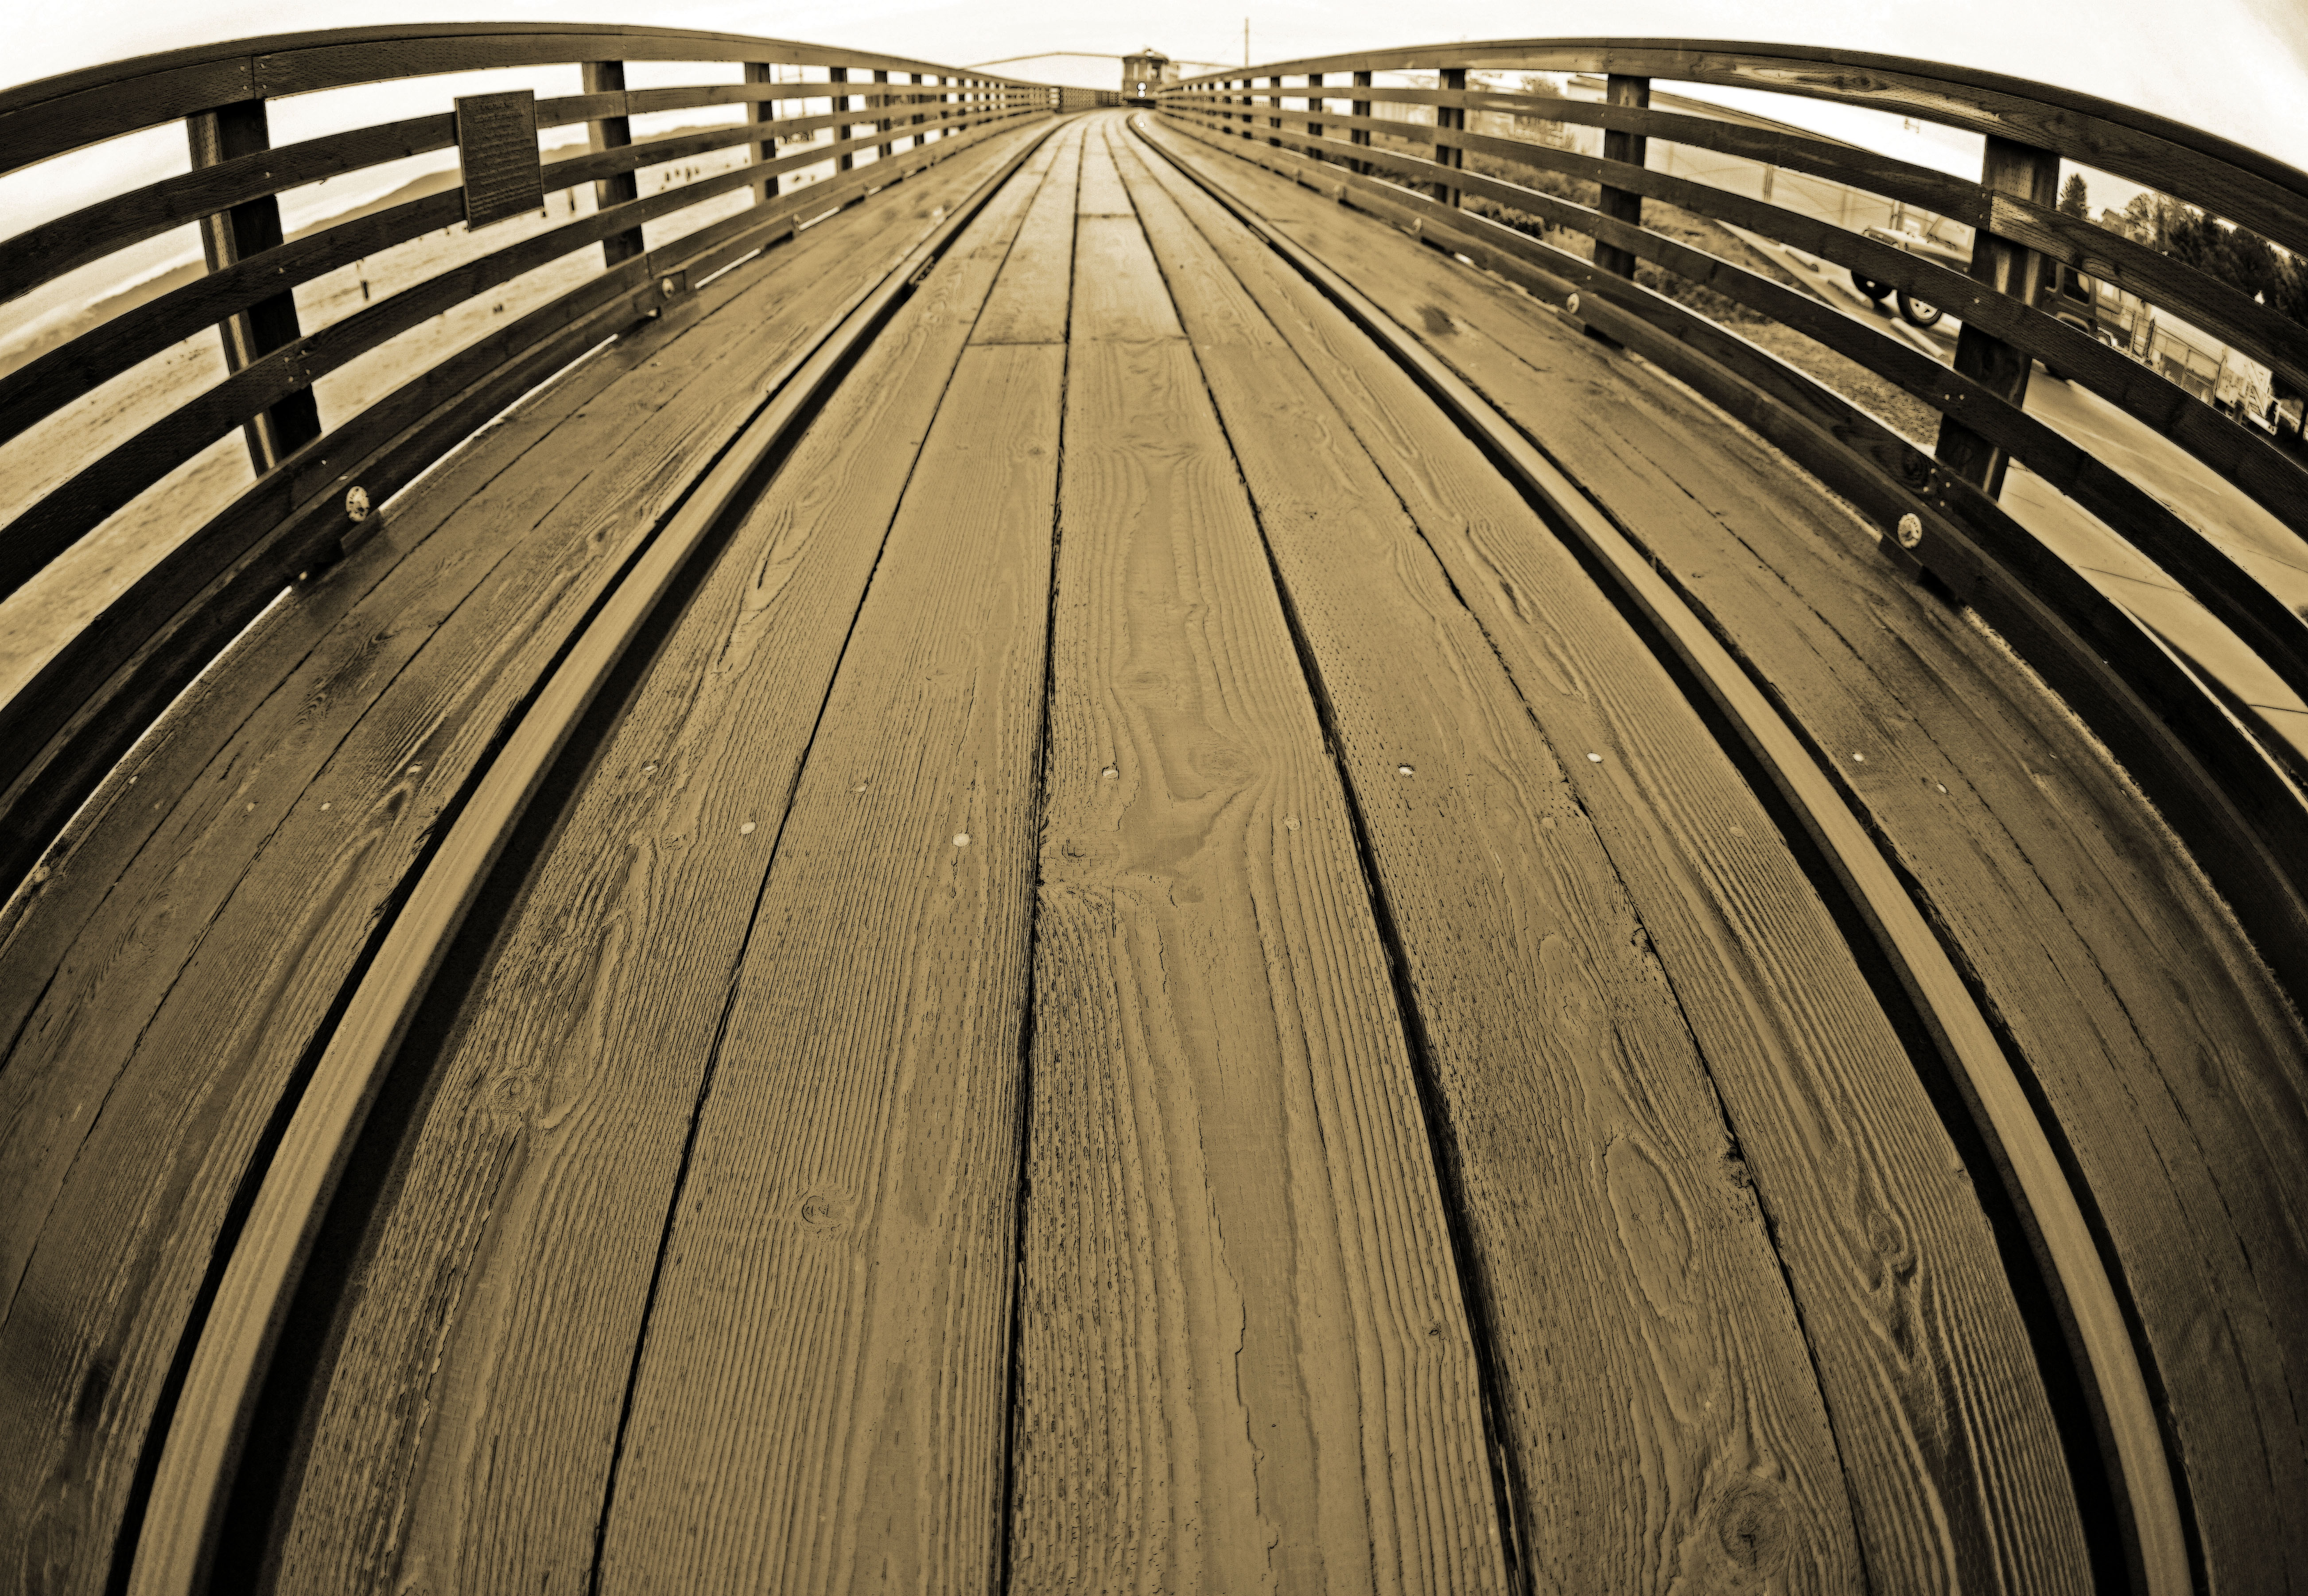
wood, track, bridge, wheel, sweet, perspective, tunnel, trolley, line, lens, canon, dude, tire, sepia, eos, cool, infrastructure, rails, symmetry, fisheye, mark, ii, 5d, depth, tones, oregon, ian, sane, astoria, awesome, excellent, bodacious, neat, man made object